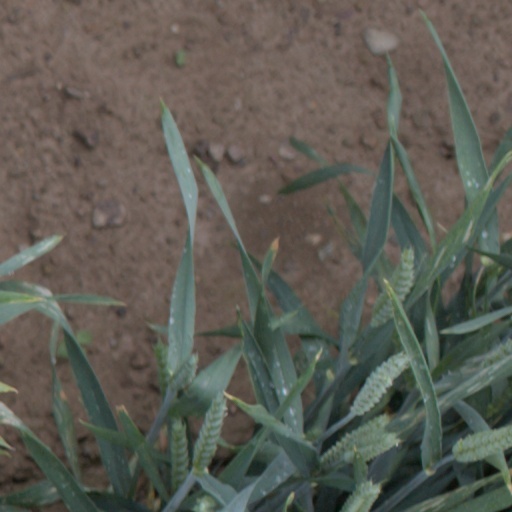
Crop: wheat